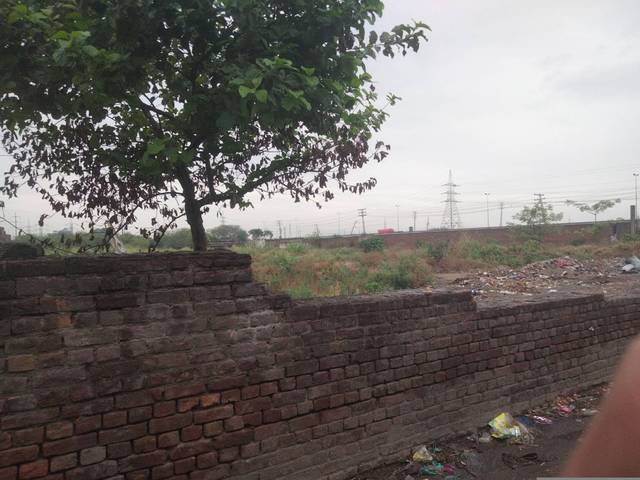
Region: Pakistan
Coordinates: 31.609, 74.32